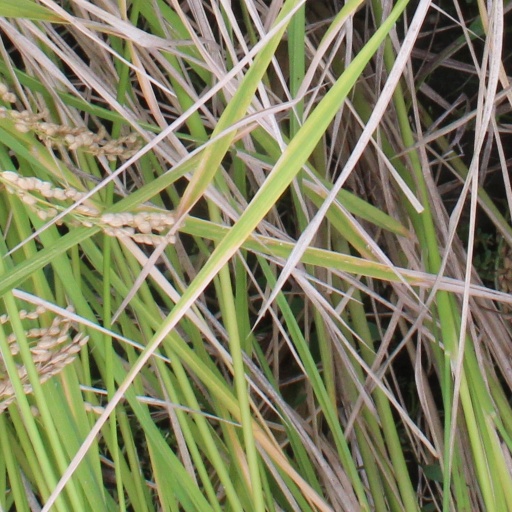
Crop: rice